Pranawachandra Deshmukh

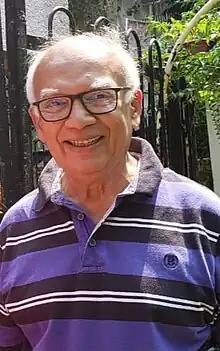
Pranawa Deshmukh in Mumbai, 2023.

Pranawachandra Deshmukh is an Indian physicist and educator renowned for his contributions to theoretical atomic physics, atomic collisions, light-matter interactions, ultrafast atomic processes, and applications of Lambert W Function in pure and applied physics. He has made significant contributions to physics education, including publishing foundational classical and quantum physics textbooks. Throughout his teaching career, he has instructed courses in classical mechanics, electrodynamics, quantum mechanics, and quantum collision physics. Many of his lectures are freely accessible through the National Programme on Technology Enhanced Learning(NPTEL), Swayamprabha where they benefit students and educators across India and beyond. His research group is one of the main contributors to the relativistic many-body studies of atomic photoionization, especially the studies of free and confined atoms and of attosecond time delay.